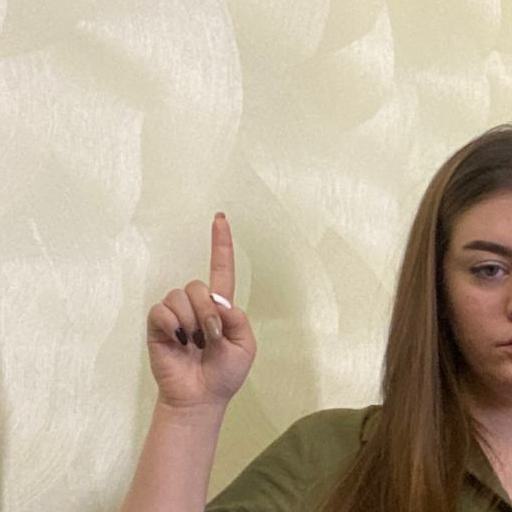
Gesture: one